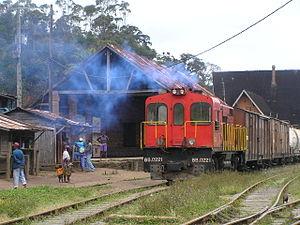
Madarail ou dans sa forme longue Madagascar railways est une compagnie de chemin de fer exploitant les trois lignes du réseau Nord de Madagascar, soit les lignes Tananarive-Côte Est, Moramanga-Lac Alaotra et Tananarive-Antsirabe.
Le transport ferroviaire à Madagascar repose sur deux réseaux de lignes à voie métrique construits au début du xxᵉ siècle.
Andasibe est une commune rurale malgache située dans le district de Moramanga de la partie sud-est de la région d'Alaotra-Mangoro.